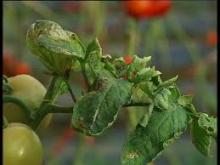
Plant: Tomato
Disease: tomato yellow leaf curl virus